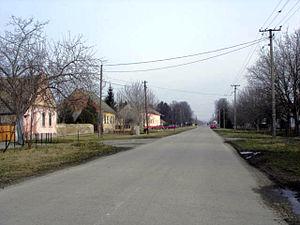
Knićanin est une localité de Serbie située dans la province autonome de Voïvodine et sur le territoire de la Ville de Zrenjanin, district du Banat central. Au recensement de 2011, elle comptait 1 747 habitants.